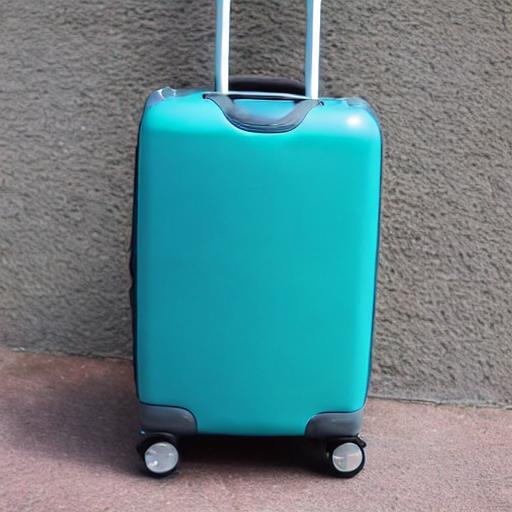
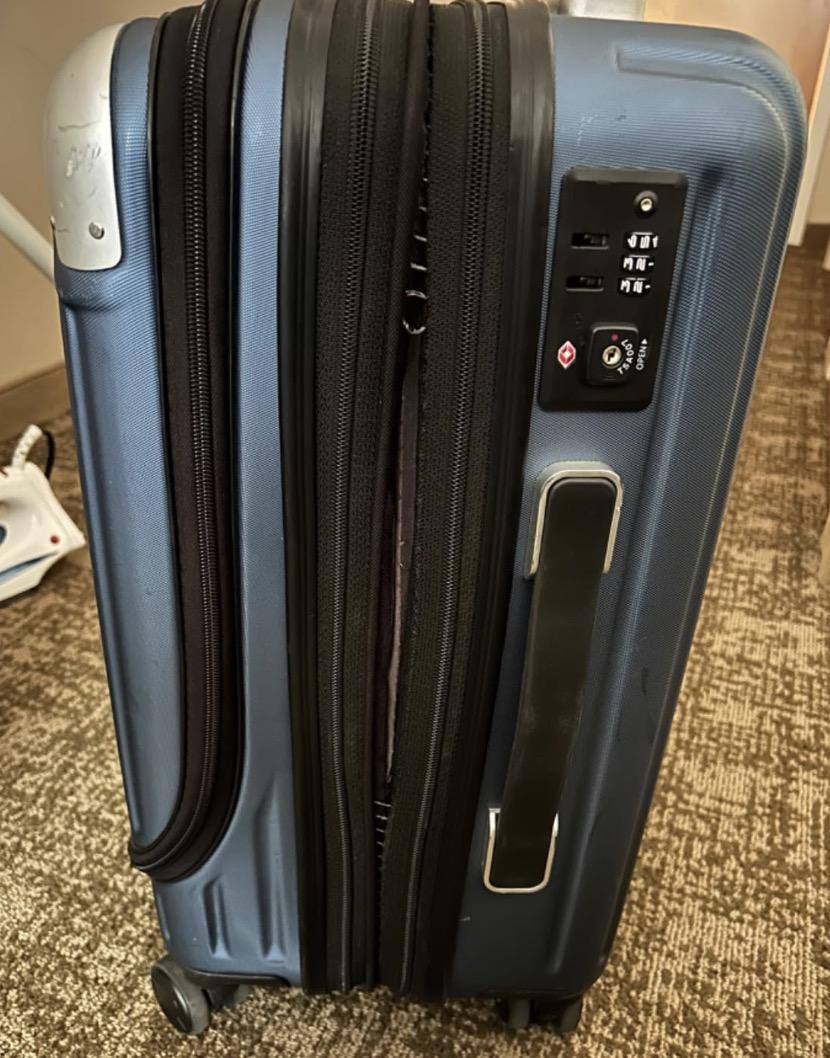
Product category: items_tea
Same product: no